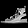
Label: Sandal